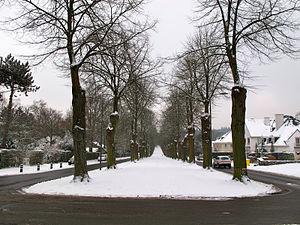
Kraainem, parfois encore orthographié Crainhem par les francophones, est une commune belge située en Région flamande dans la province du Brabant flamand.